Tírame de la lengua

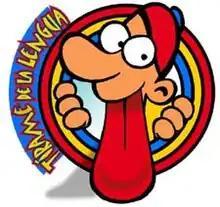
Logo

Tirame de la Lengua (Make Me Speak or, literally, Pull My Tongue) is a TV game show broadcast on Televisión Española (TVE) and TVE Internacional. The teams are the "Lenguetazos" and "Lenguetones". Children between 9 and 12 years old participate, and slide down an enormous tongue to enter the set. During the half hour show, the contestants play games like "Letter Soup" and "Trabalenguas" (tongue twisters) with a lollipop in their mouths. An animated Miguel de Cervantes judges the results of the teams.